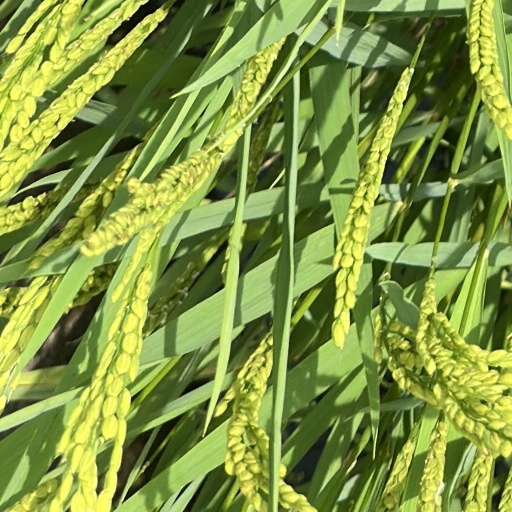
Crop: rice